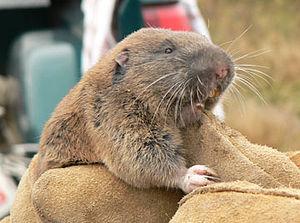
Thomomys mazama est une espèce de rongeurs de la famille des Geomyidae. Ce gaufre à larges abajoues se rencontre en Amérique du Nord.